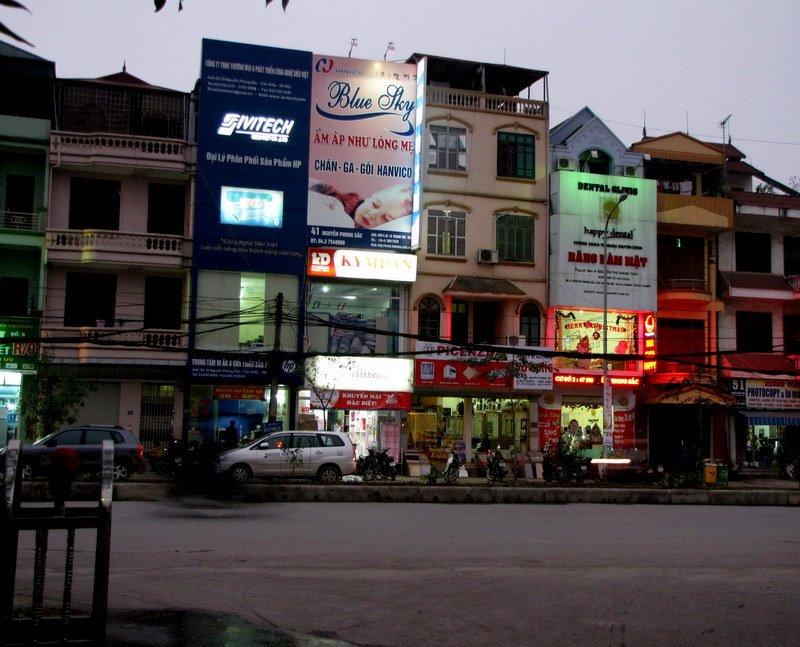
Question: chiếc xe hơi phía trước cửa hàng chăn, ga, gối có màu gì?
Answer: chiếc xe hơi có màu trắng